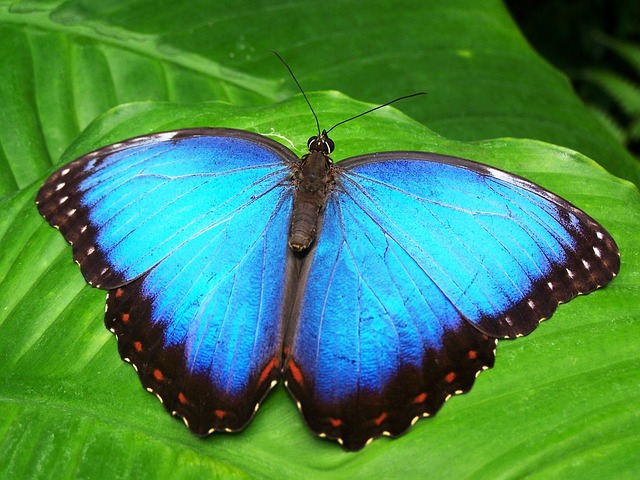
Label: farfalla